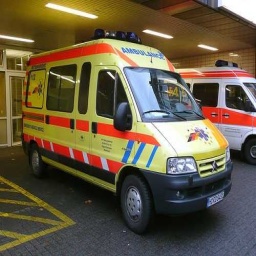
Label: ambulance